Sandi Morris

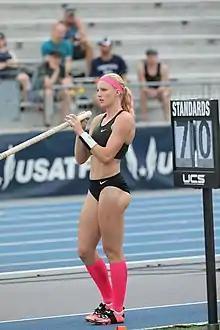
Sandi Morris at the 2018 USATF Championships in Des Moines, Iowa.

Morris won 2017 Drake Relays Pole vault title in .